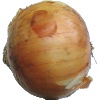
Label: Onion White 1